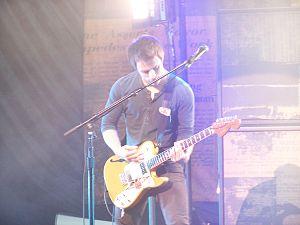
Paramore est un groupe de rock américain, originaire de Franklin, dans le Tennessee. Formé en 2004, le groupe comprend actuellement la chanteuse Hayley Williams, le guitariste Taylor York et le batteur Zac Farro.